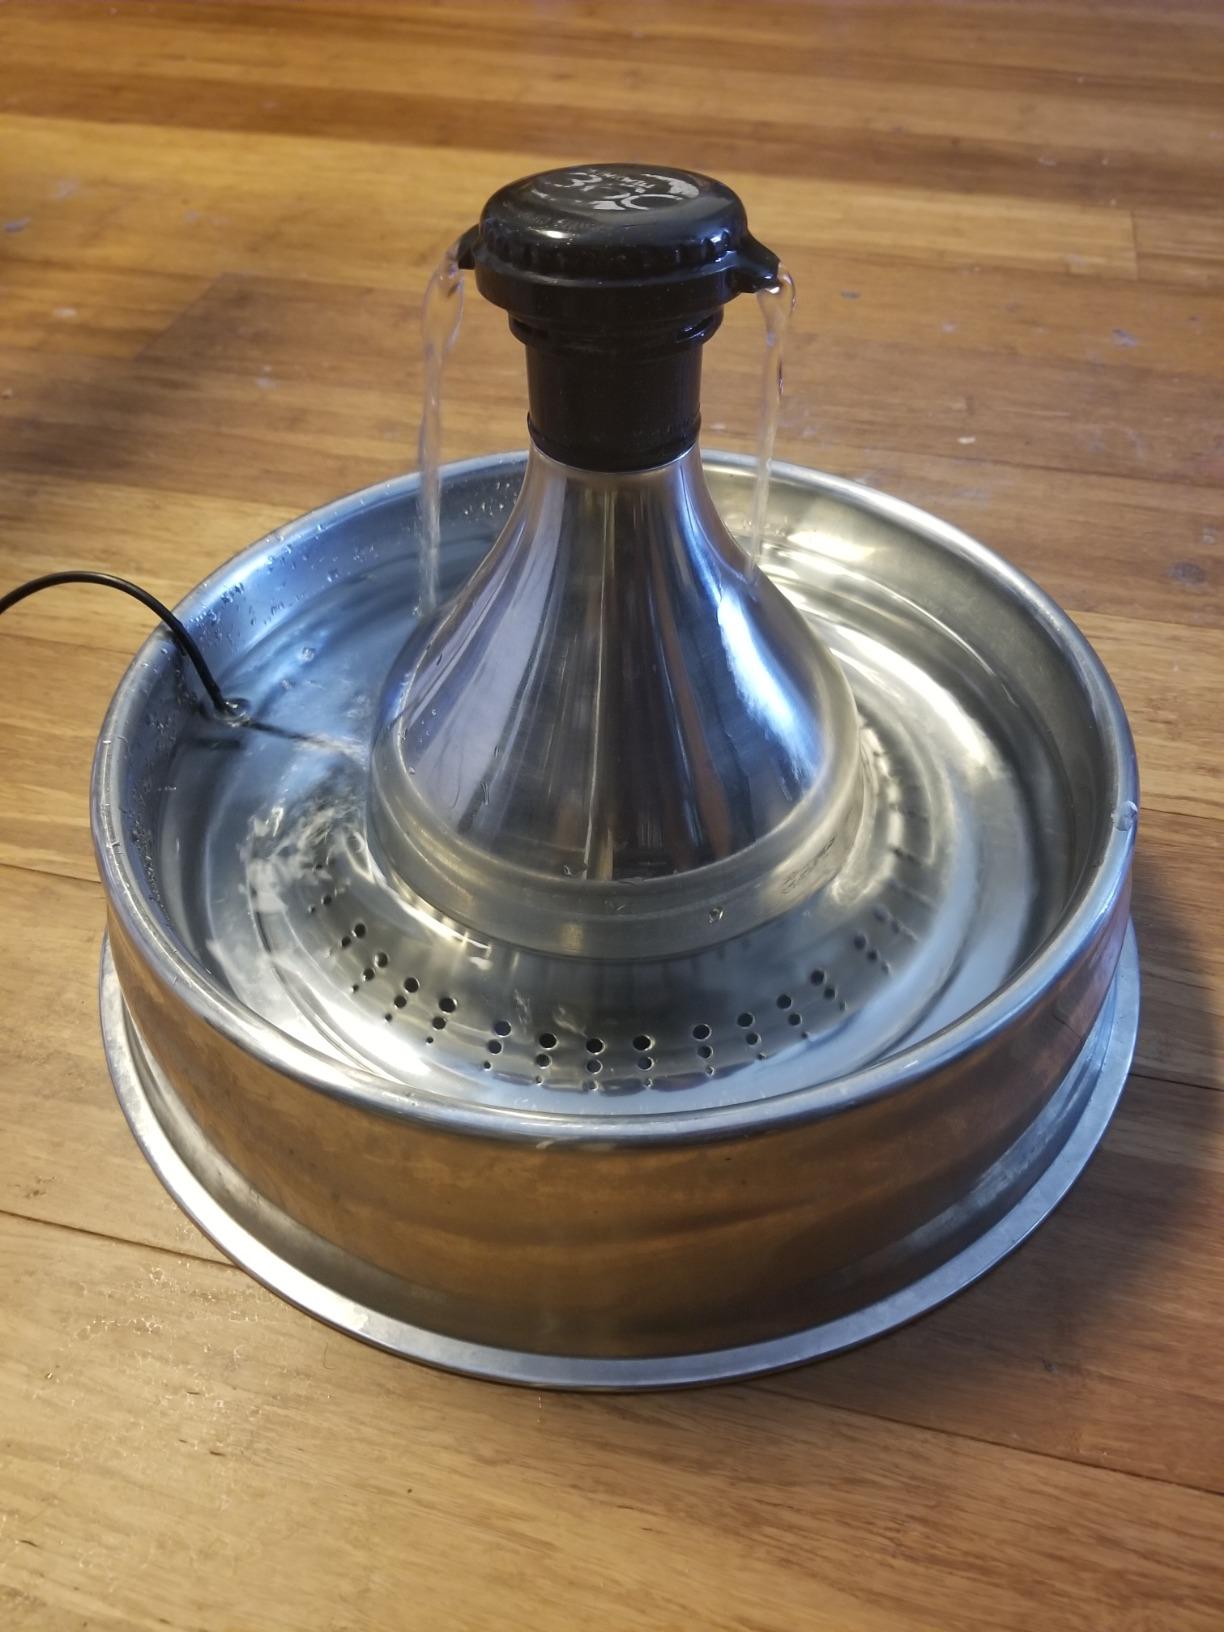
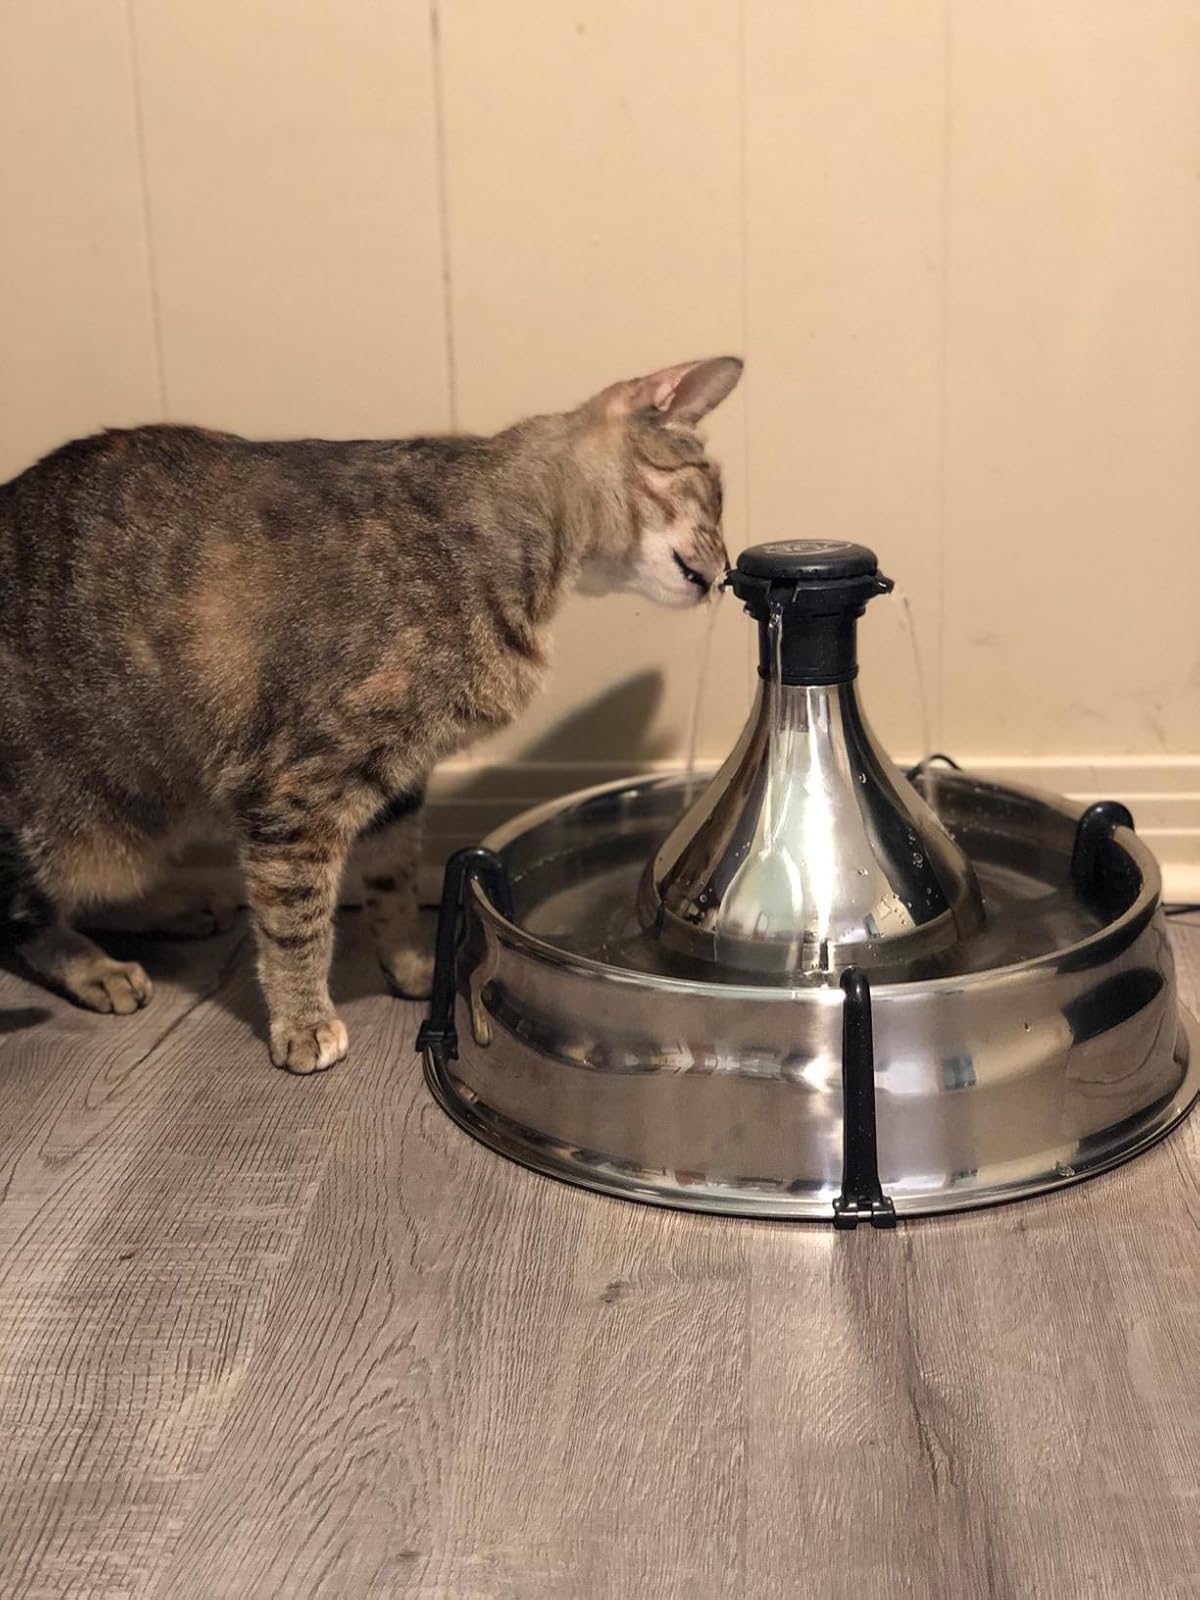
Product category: items_bowl
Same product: yes